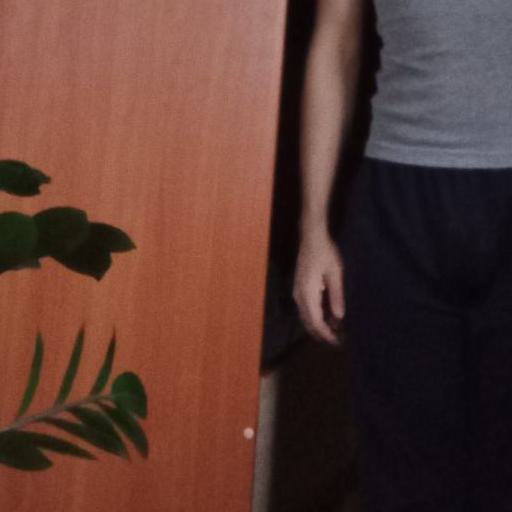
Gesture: no_gesture